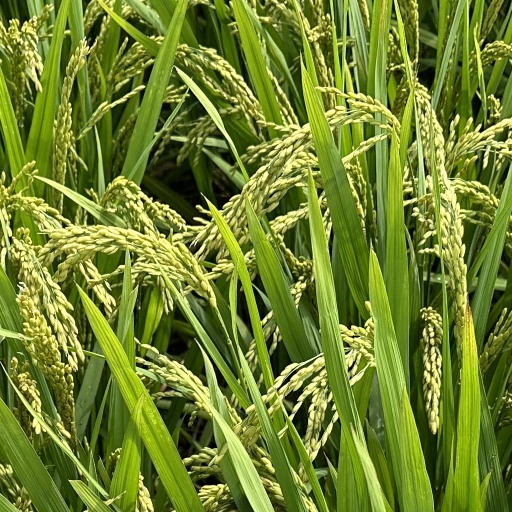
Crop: rice